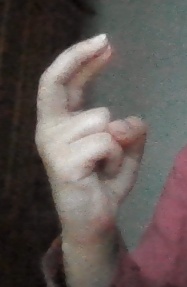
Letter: zay